M809 series 5-ton 6×6 truck

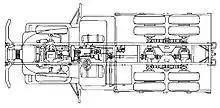

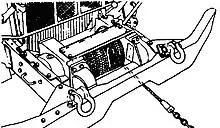
Front-mounted winch

The M809 series had a ladder frame with three live axles, the front on leaf springs and the rear tandem on leaf springs with locating arms.